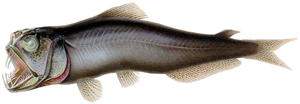
Sabeltandfisk
Sabeltandfisken er bl.a. kendetegnet ved dens tænder
Sabeltandfisk er en familie af pelagiske dybhavsfisk, der lever i alle have ca. 500 – 1.000 meter under havets overflade.